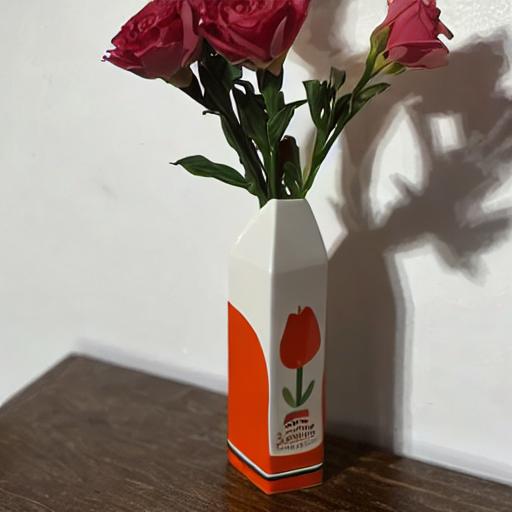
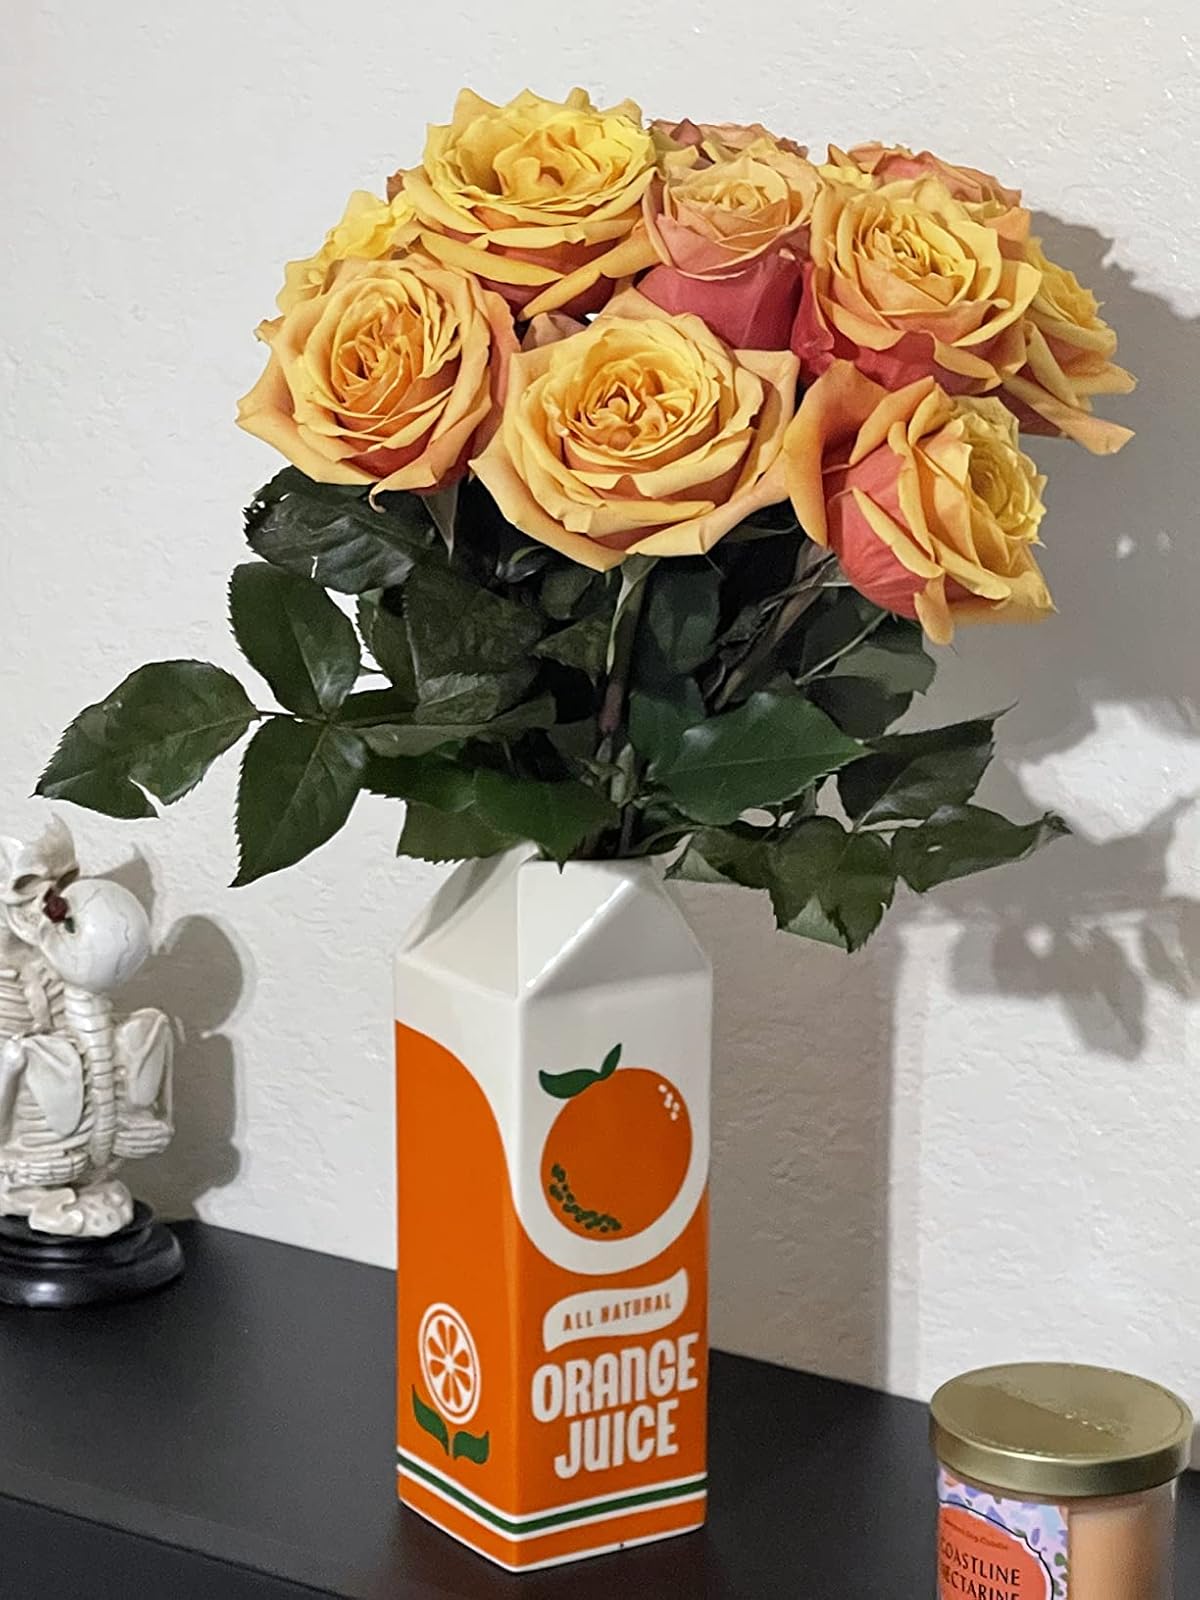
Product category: vase
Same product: no